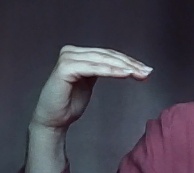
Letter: haa